Sky position (RA, Dec in degrees): 192.525, -1.415
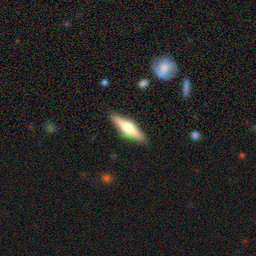
Galaxy morphology: Edge-on Galaxies with Bulge